Maruya
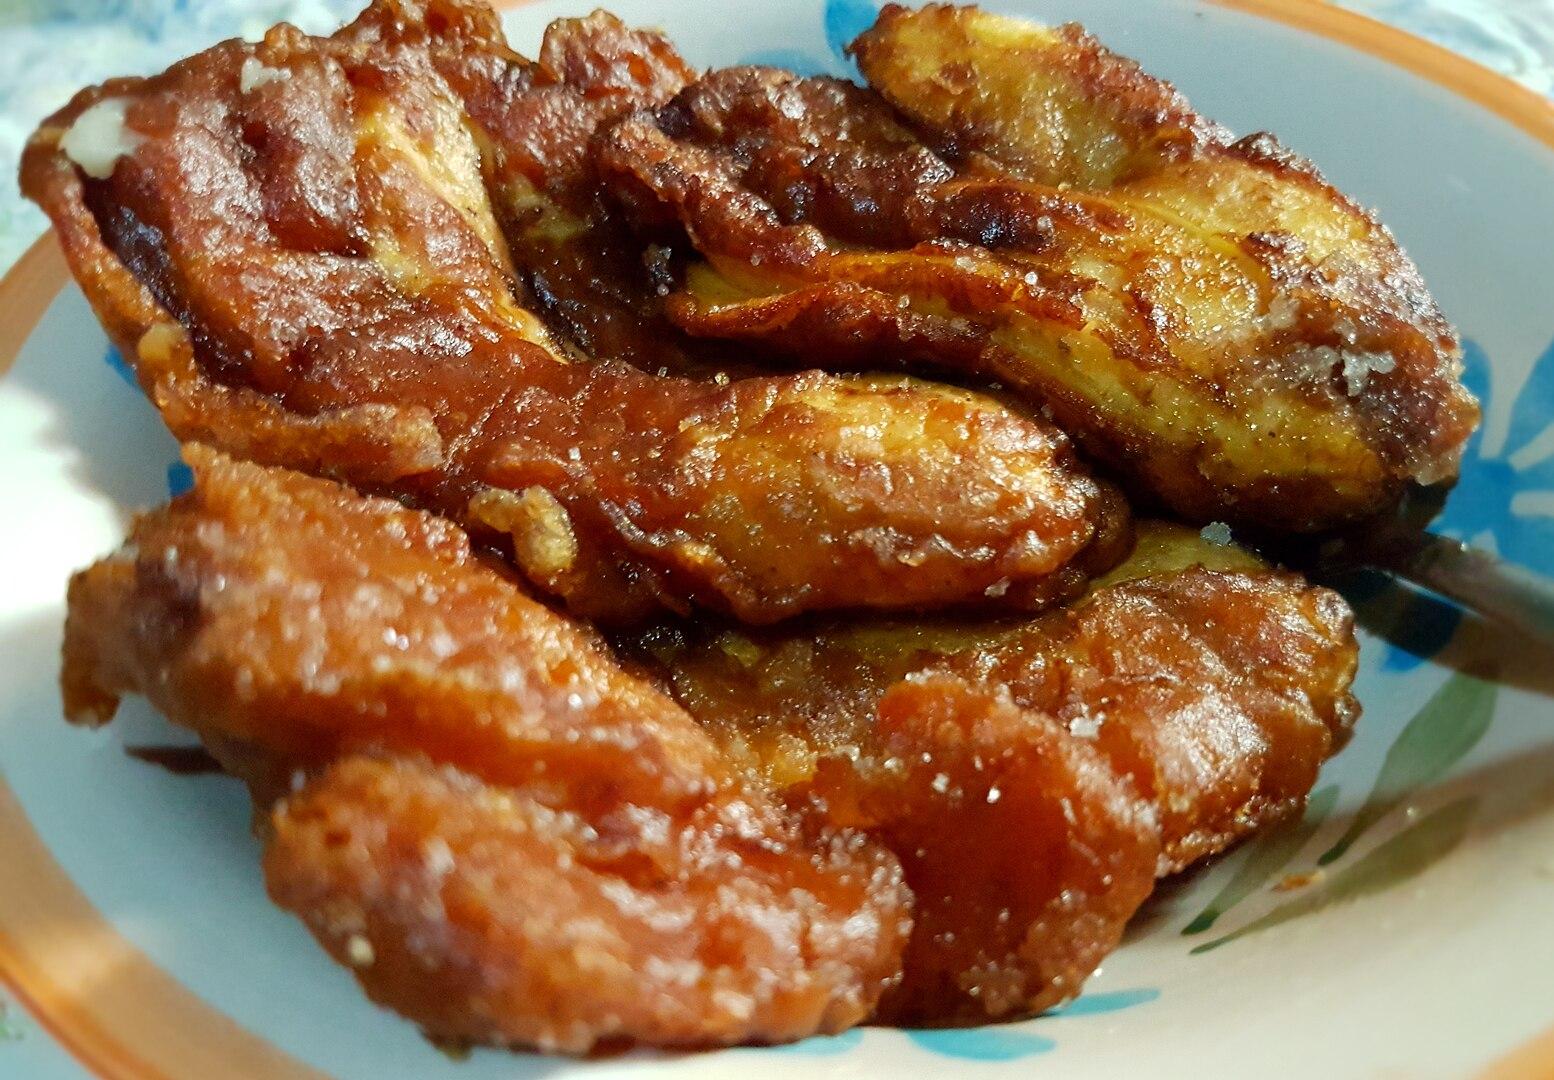
Also known as:
ban - Balinese: Godoh biu
bjn - Banjar: Gaguduh pisang
en-simple - Simple English: Banana fritter
fr - French: Beignet de banane
id - Indonesian: Pisang goreng
ja - Japanese: 揚げバナナ
jv - Javanese: Gedhang gorèng
ml - Malayalam: പഴംപൊരി
ms - Malay: Pisang goreng
nl - Dutch: Gebakken banaan
pl - Polish: Pisang goreng
su - Sundanese: Goréng cau
ta - Tamil: பழம்பொரி
th - Thai: กล้วยแขก
tl - Tagalog: Maruya
tr - Turkish: Muz kızartması
vi - Vietnamese: Chuối chiên
yue - Cantonese: 炸香蕉
zh - Chinese: 炸香蕉
Category: fritter (banana fritter)
Cuisine: Filipino
Associated cuisines: Filipino
Area: Philippines
Countries: Philippines
Region: South Eastern Asia, , , ,
The dish is made by bananas cooked with batter.